Breese-Wilde Model 5

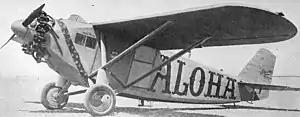

The Breese-Wilde 5 is a custom-built high-wing monoplane that was produced for and used in the Dole Air Derby of 1927.